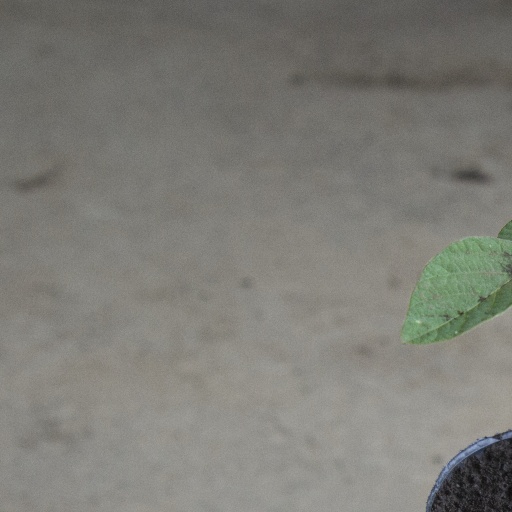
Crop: soybean